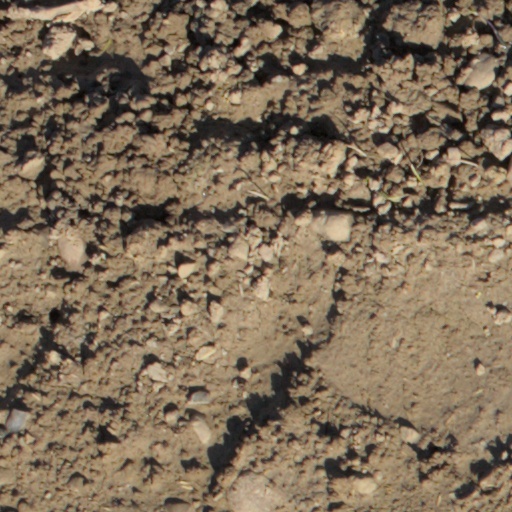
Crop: wheat